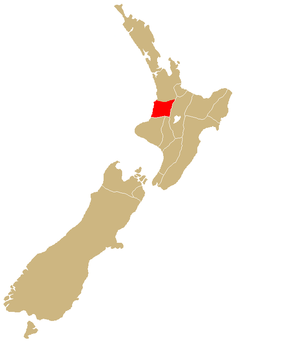
Ngati Maniapoto est une tribu maorie dont les terres se trouvent sur la côte ouest de l'île du Nord de Nouvelle-Zélande. Elles incluent la ville de Te Kuiti et la vallée de la rivière Waipa.